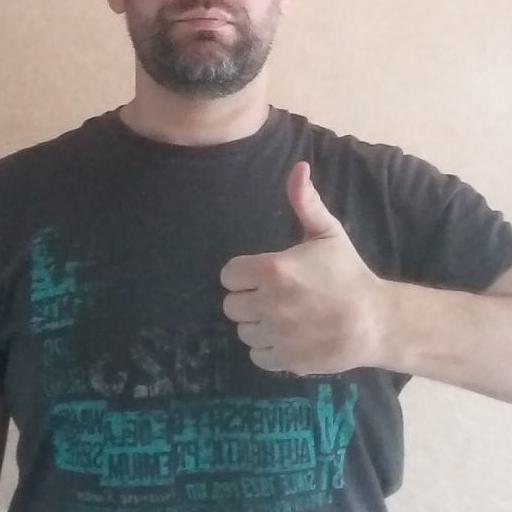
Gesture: like